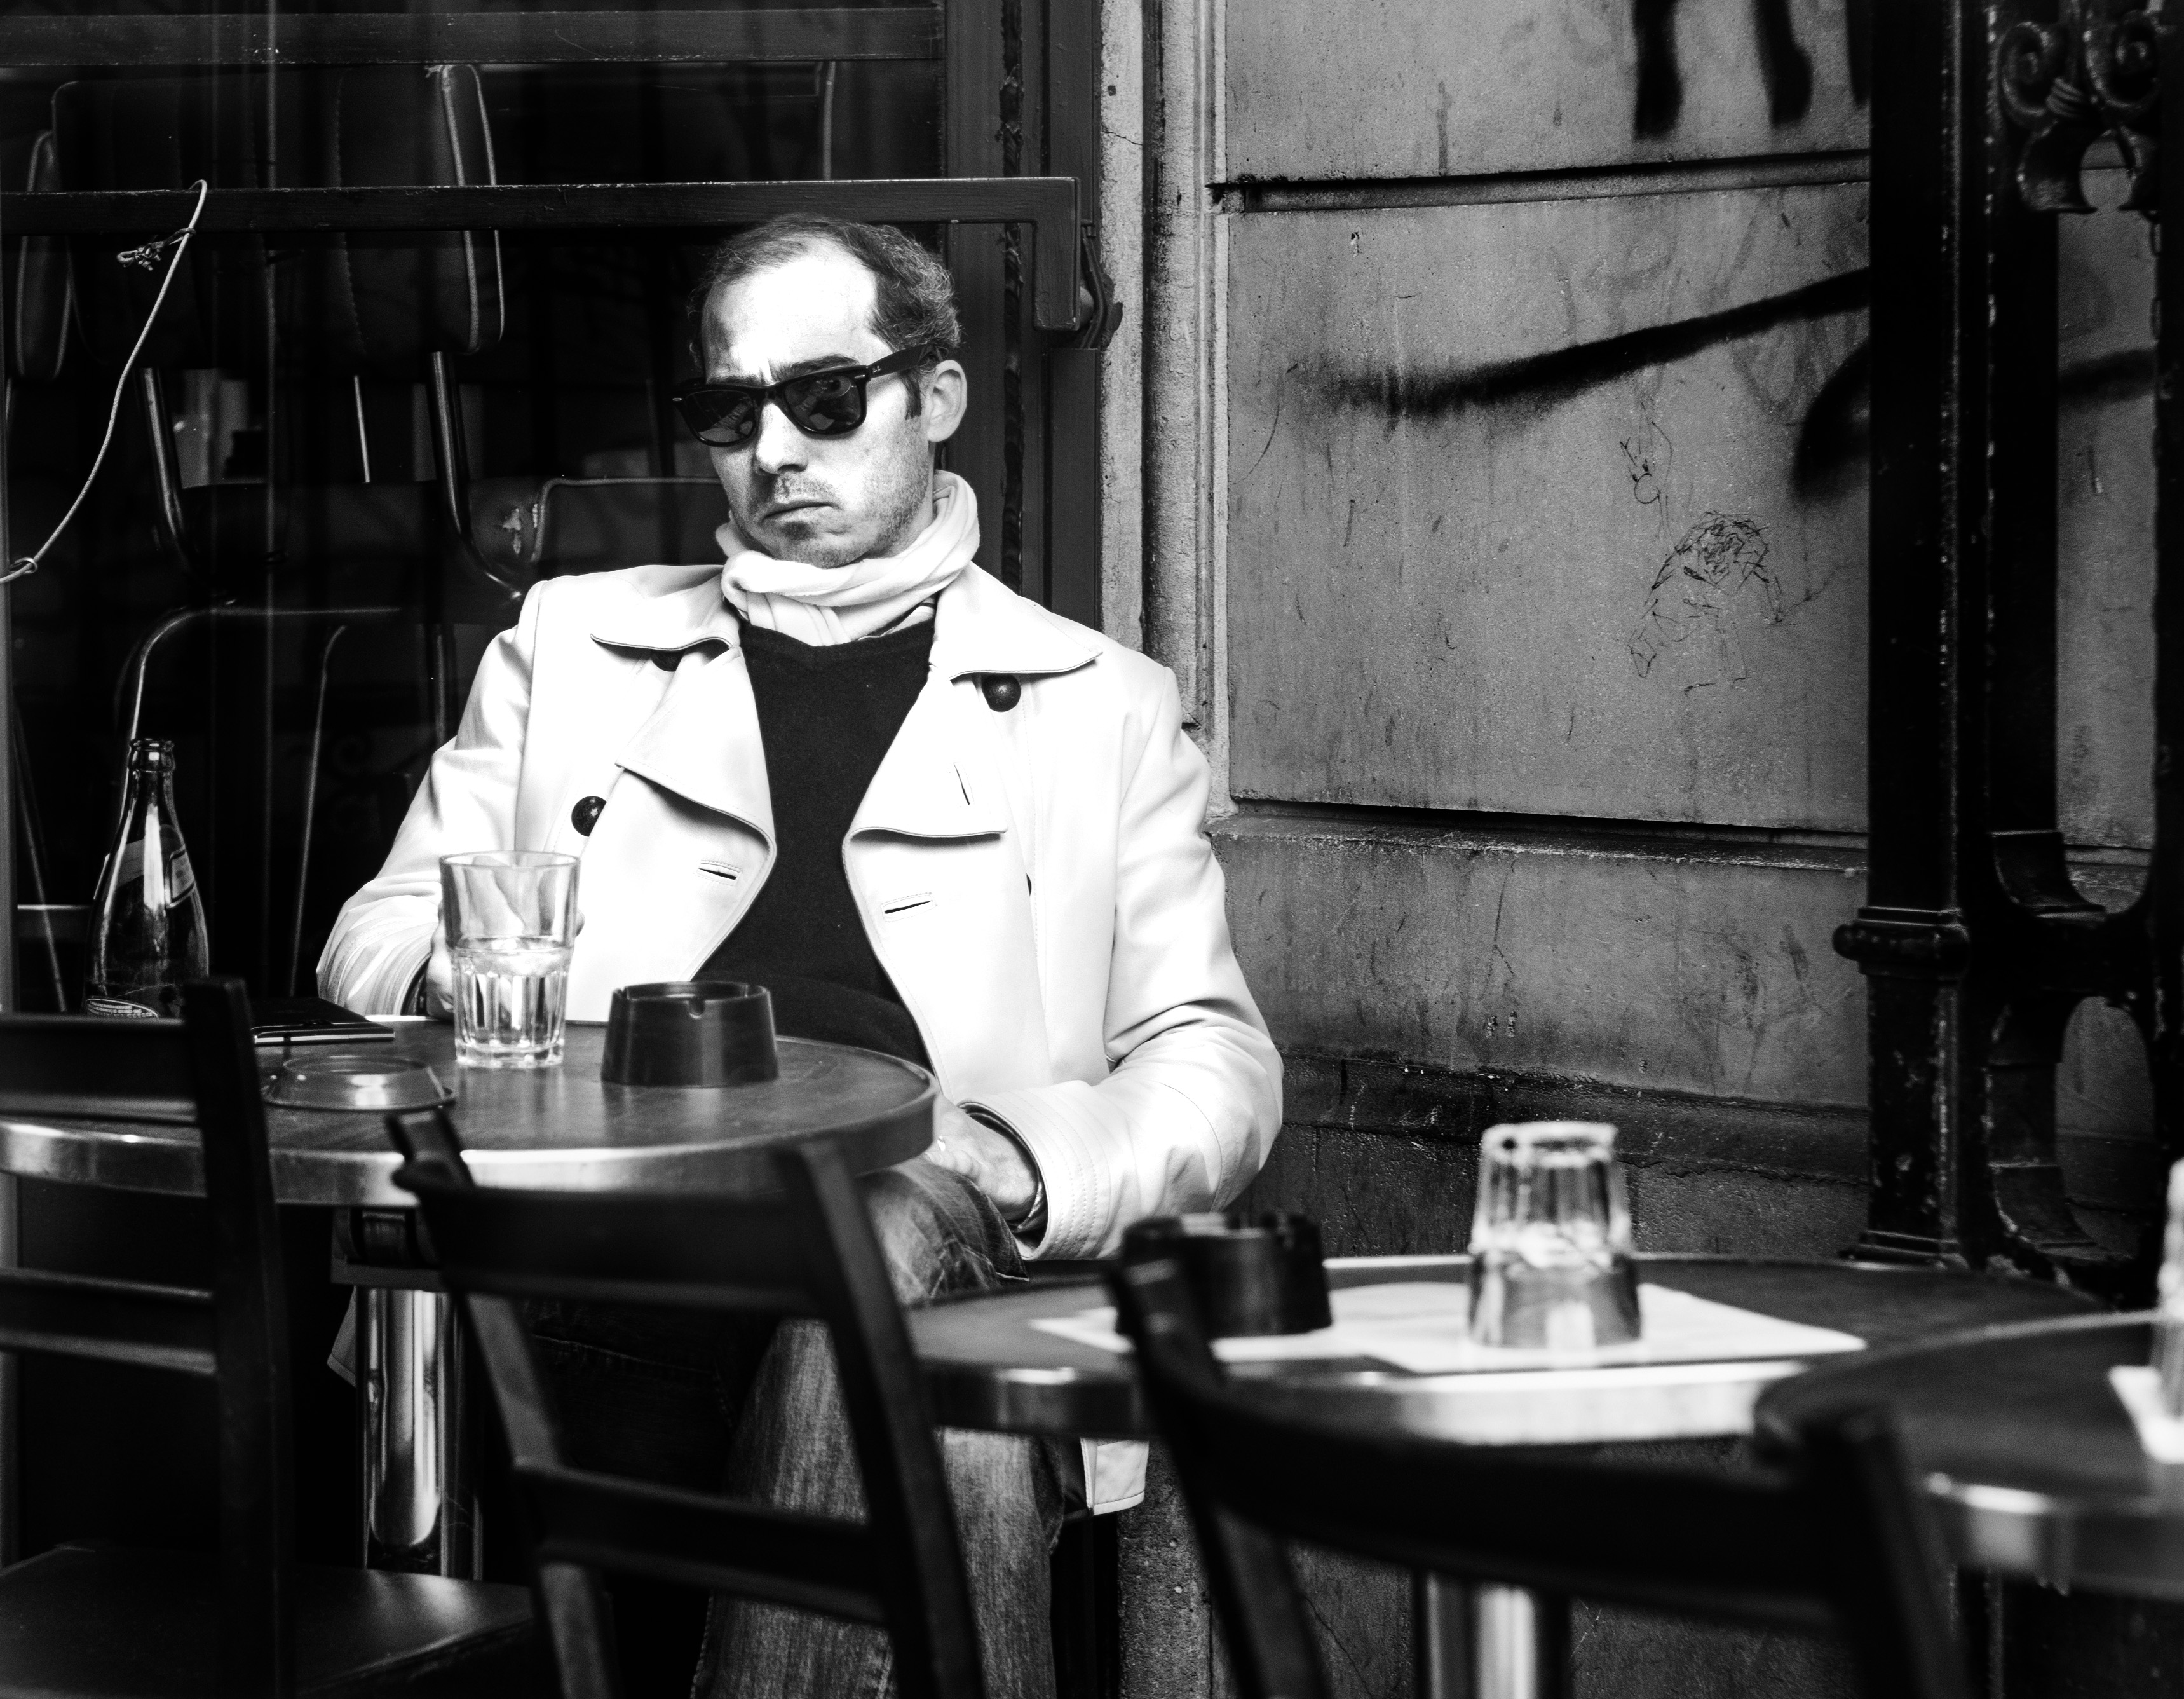
person, black and white, white, street, paris, sitting, black, monochrome, streetphotography, bw, candid, gentleman, glasses, olympus, sw, strassenfotografie, unposed, streetportrait, monochrome photography, film noir, human positions